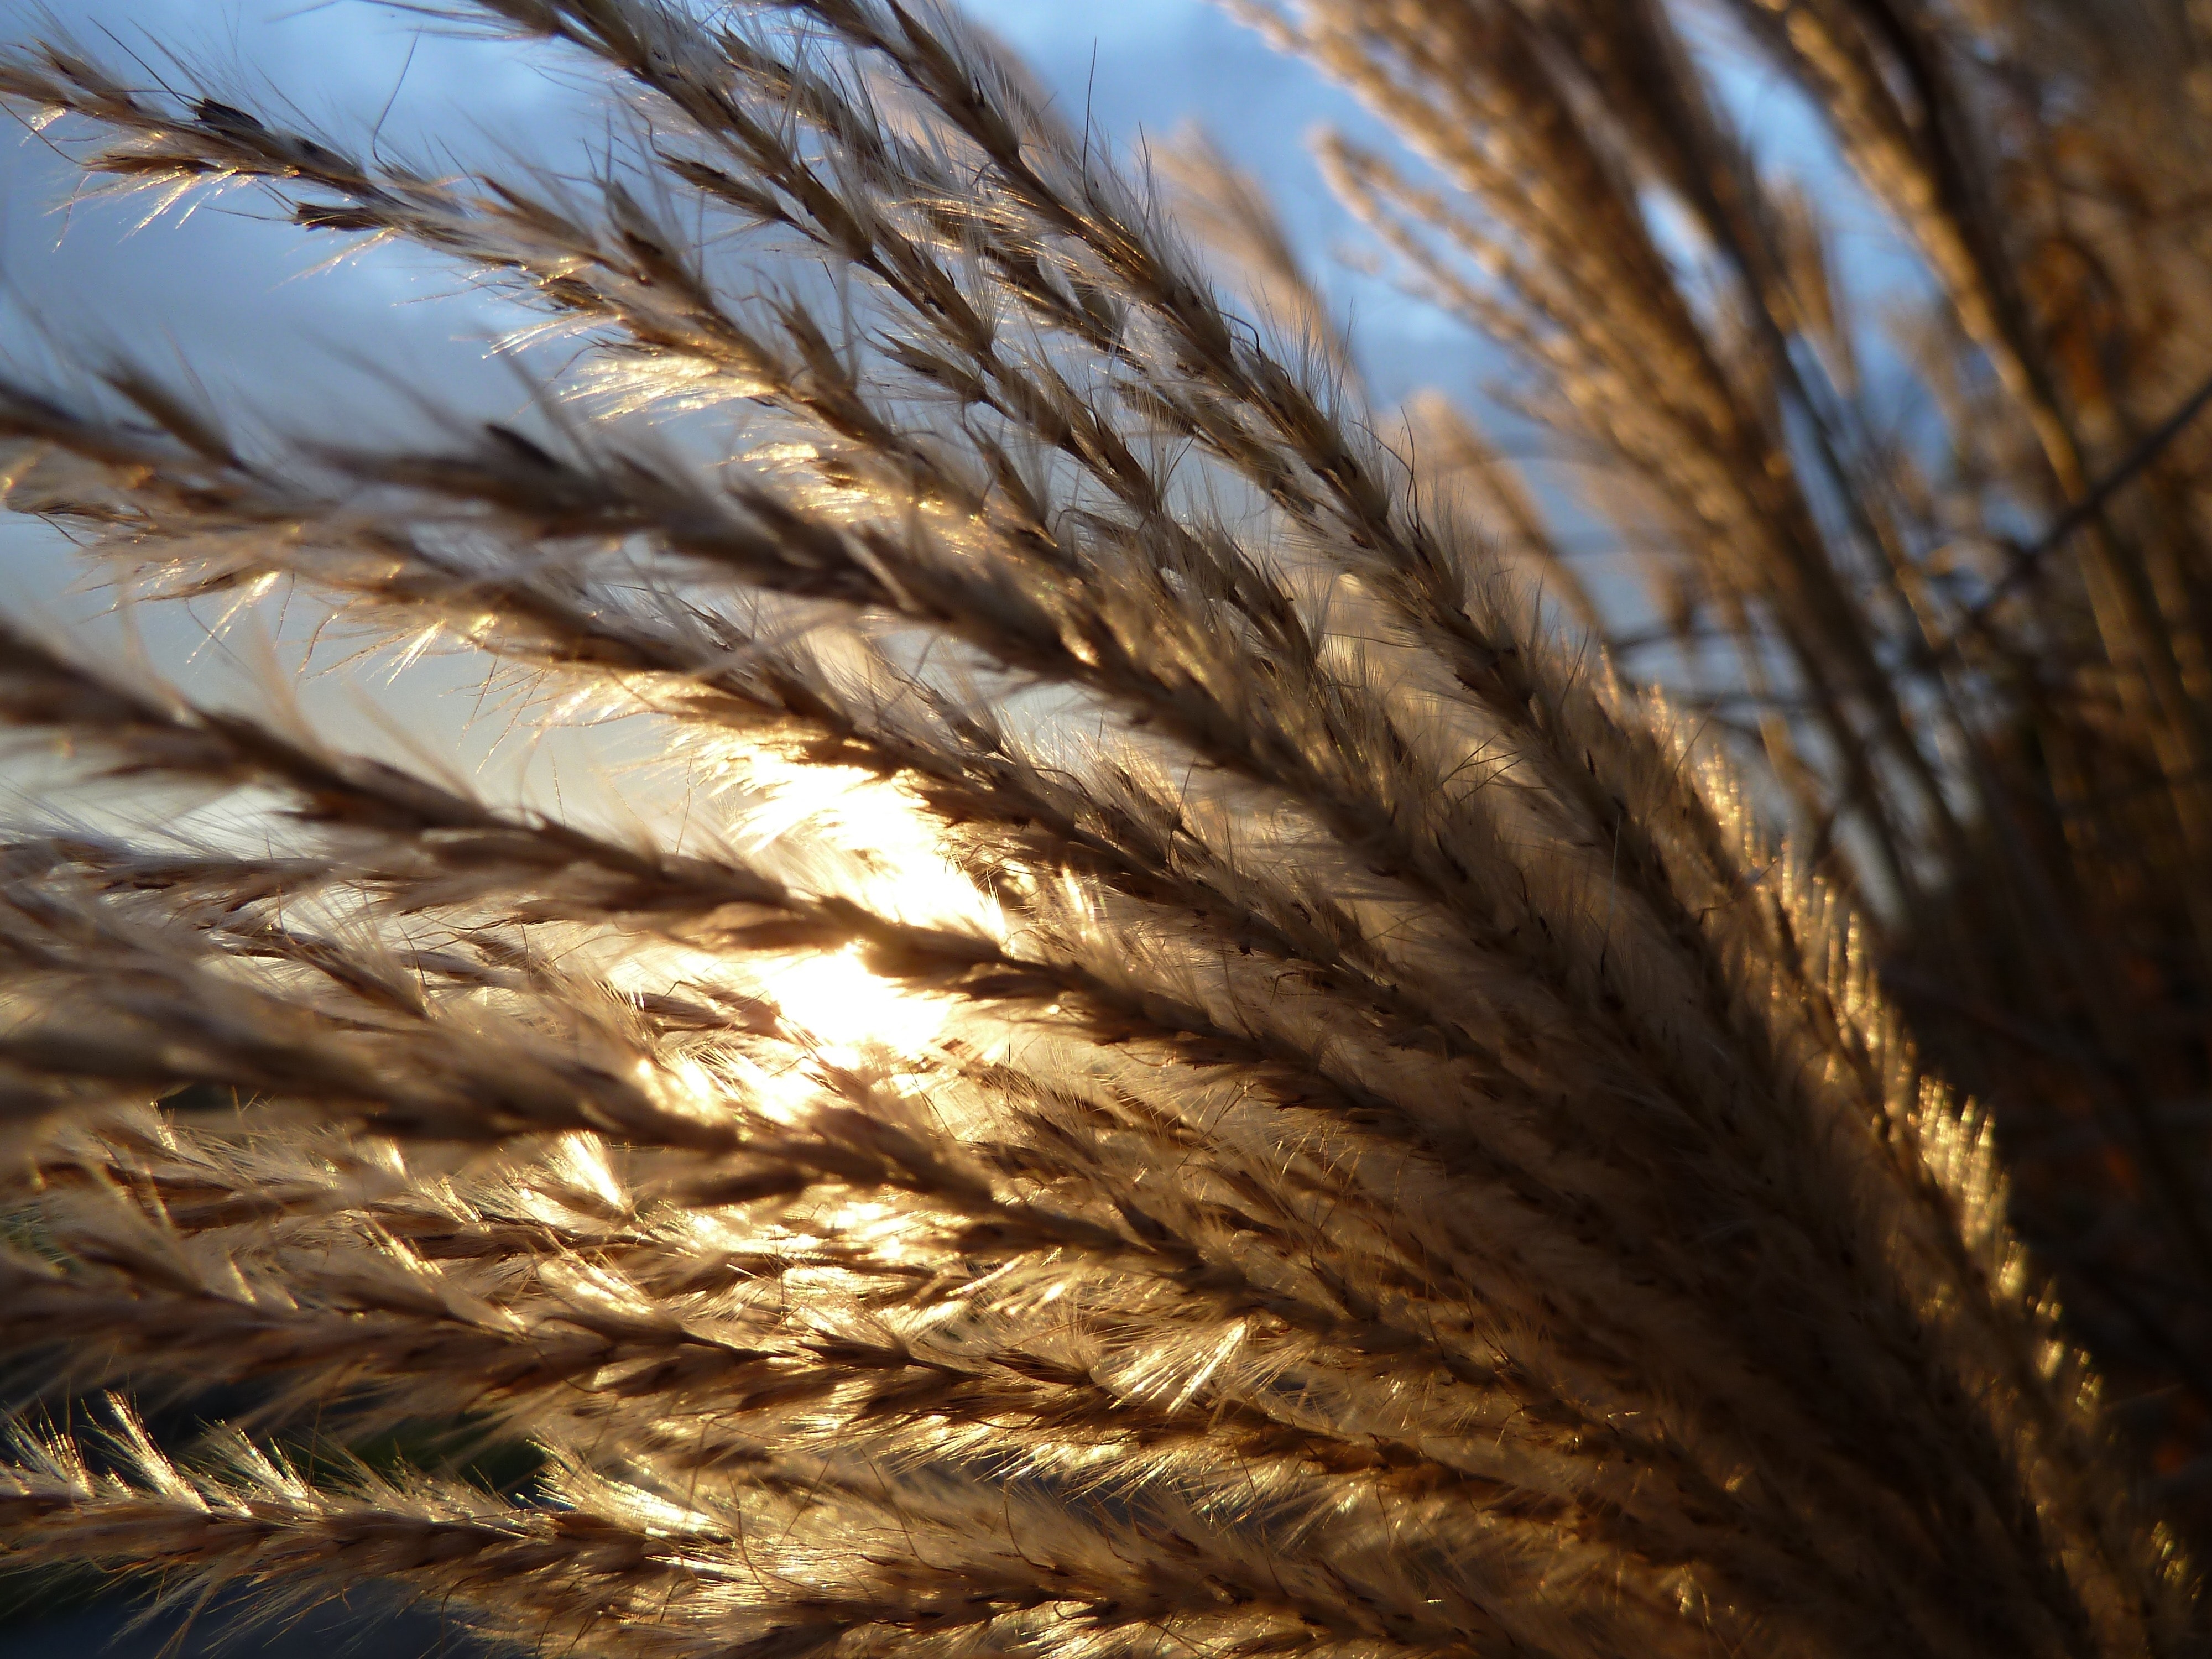
grain, triticale, emmer, hordeum, plant, grass family, rye, phragmites, Khorasan wheat, malt, whole grain, food grain, sky, feather, wheat, einkorn wheat, cereal germ, grass, poales, durum, crop, reed, barley